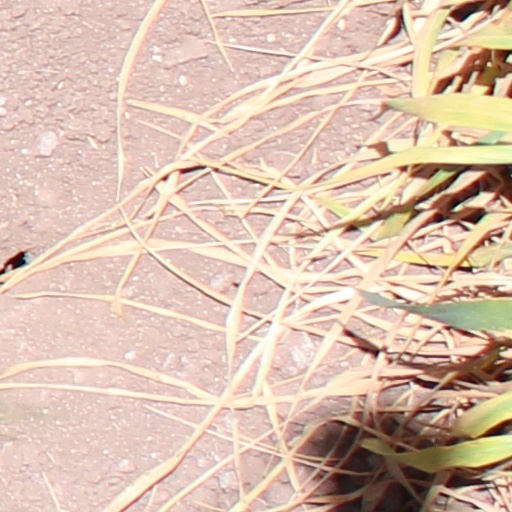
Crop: wheat